Donna Ruff

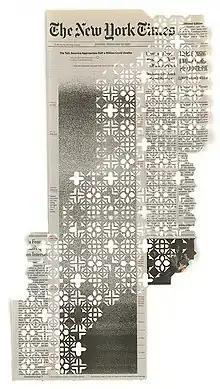

Ruff has been a recipient of a Pollock Krasner Foundation Grant and the Ellies Creator Award from Oolite Arts, Miami. Her work is held in the public collections of the Victoria and Albert Museum, Morgan Library & Museum, Smith College Museum of Art, Philip and Patricia Frost Art Museum in Miami, Yale University Art Gallery Chasanoff collection of artists books, Library of Congress, American Embassy in Berlin; the Jane Voorhees Zimmerli Art Museum at Rutgers University, and New Mexico Museum of Art.